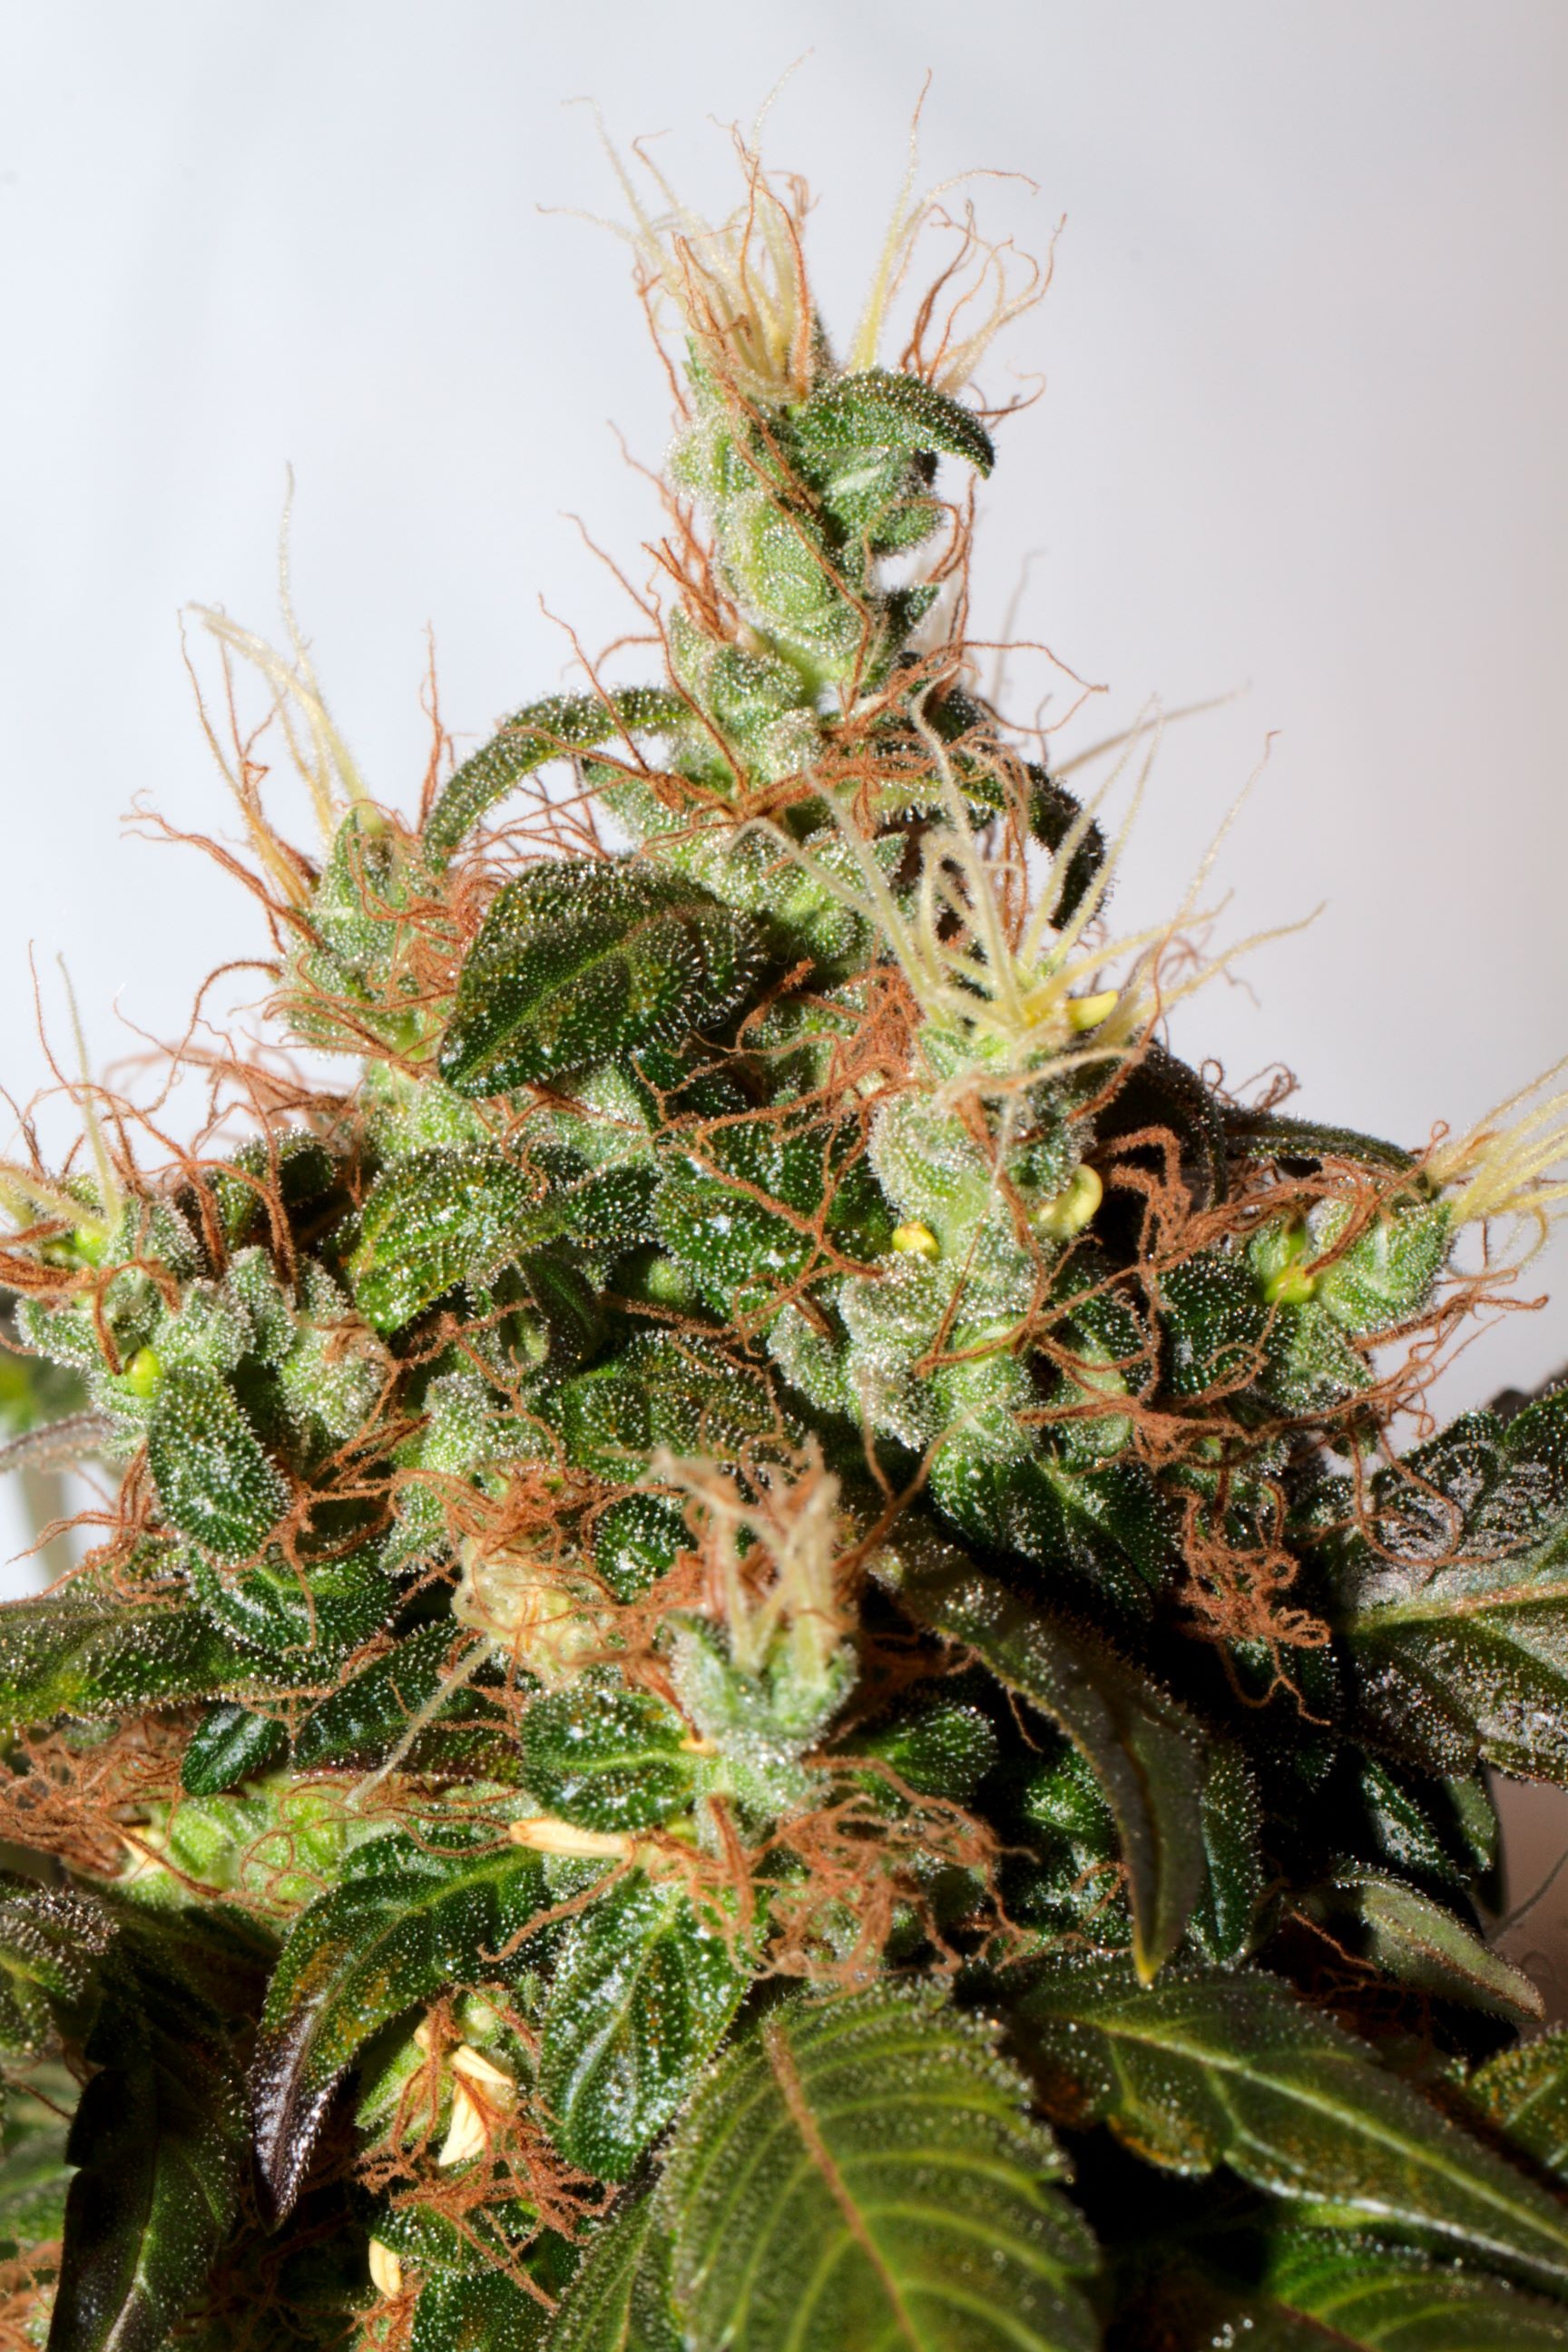
branch, blossom, plant, bloom, food, produce, botany, uruguay, hemp, cannabis, flowering plant, land plant, nuts seeds